Tulloch Castle

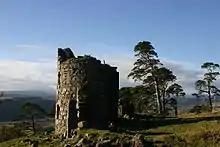
Caisteal Gorach

A tunnel runs from the basement of the castle under the town of Dingwall to the old site of Dingwall Castle. The tunnel has now collapsed, but it is possible to view this passageway through an air vent (now closed off)on the front lawn of the castle’s grounds. There is a Davidson cemetery in the grounds of the castle for family members and pets. The graveyard is surrounded by a metal fence and has become overgrown, though some of its headstones are still visible. Originally, there were two walled gardens on either side of the castle. These are now overgrown and parts of them have become woods or have had houses built on them. The castle had two gatehouses and entrance paths. The former west gatehouse was situated at the foot of what is now Maggie's Drive and can be seen on old postcards of Dingwall and also OS maps from the late nineteenth and early twentieth century. Though the west gatehouse no longer exists the east gatehouse has survived and is currently a privately owned house. This gatehouse was built in 1876 and the path which connects it to the castle has become a public road. This road is still used as the main entrance to the castle today.